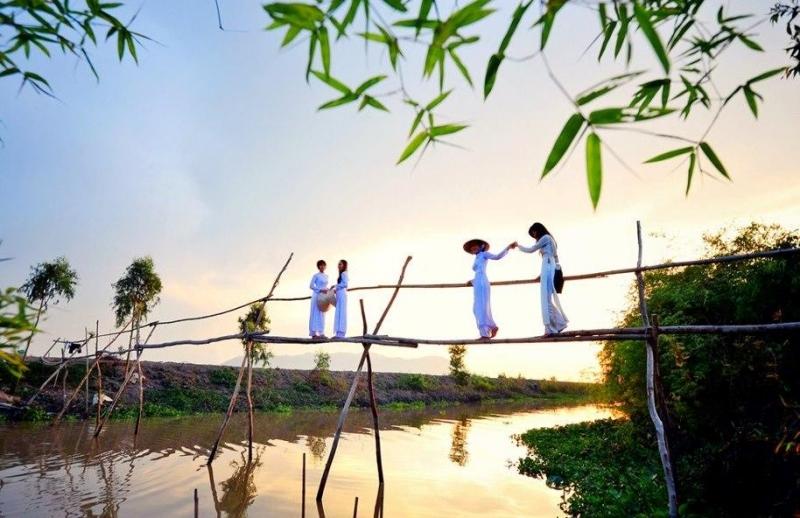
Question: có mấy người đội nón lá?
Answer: có một người đội nón lá